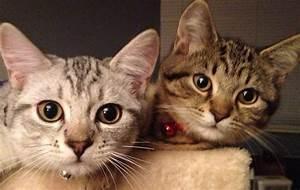
cat